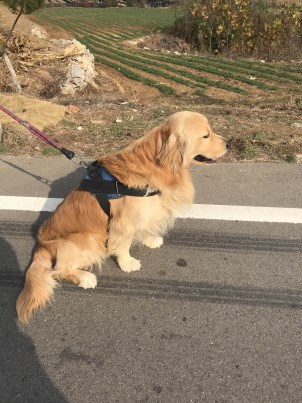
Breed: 5355-n000126-golden_retriever